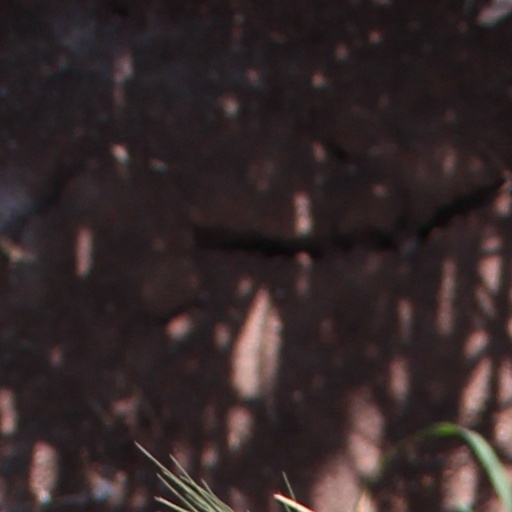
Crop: wheat